Giacinto Marras

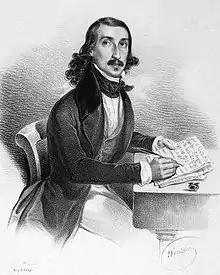
Giacinto Marras

Giacinto Marras (1810 at Naples – 1883) was an Italian singer and musical composer.